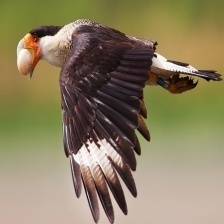
Species: CRESTED CARACARA
Scientific name: CARACARA CHERIWAY